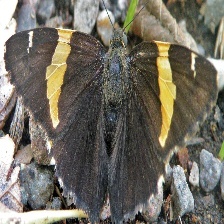
Species: GOLD BANDED